1989 Monaco Grand Prix Formula Three

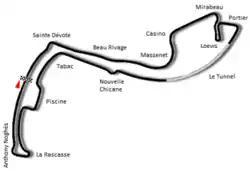
Circuit de Monaco (1986–1996)

Results from the 1989 Monaco Grand Prix Formula Three held at Monte Carlo on May 6, 1989, in the Circuit de Monaco.